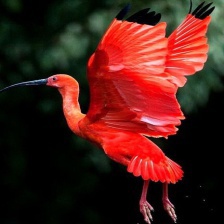
Species: SCARLET IBIS
Scientific name: EUDOCIMUS RUBER